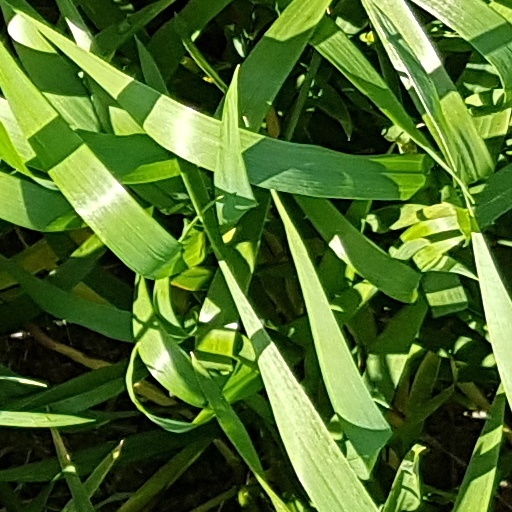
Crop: wheat